Dust (Peatbog Faeries album)

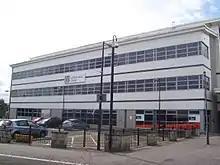
Part of the album was recorded at Cumbernauld College ("pictured").

The band hired long time co-producer Calum McLean to produce the album who later described working on the album as "the best musical experience of [his] life." The band "wanted to bring a bit more of the live feel to the album and that [listeners] could also really hear the band playing". The music on the album had been "gathered up" for two or three years prior to the album, as the band wanted to be in a situation where they had "an excess of material to choose from". The melodies were written by band members Peter Morrison and Peter Tickell who would meet up in several locations on the band's native Isle of Skye, mostly in Orbost, and try out ideas, this location forming the first part of the album's recording. The band prioritised live takes as the starting point for the album.